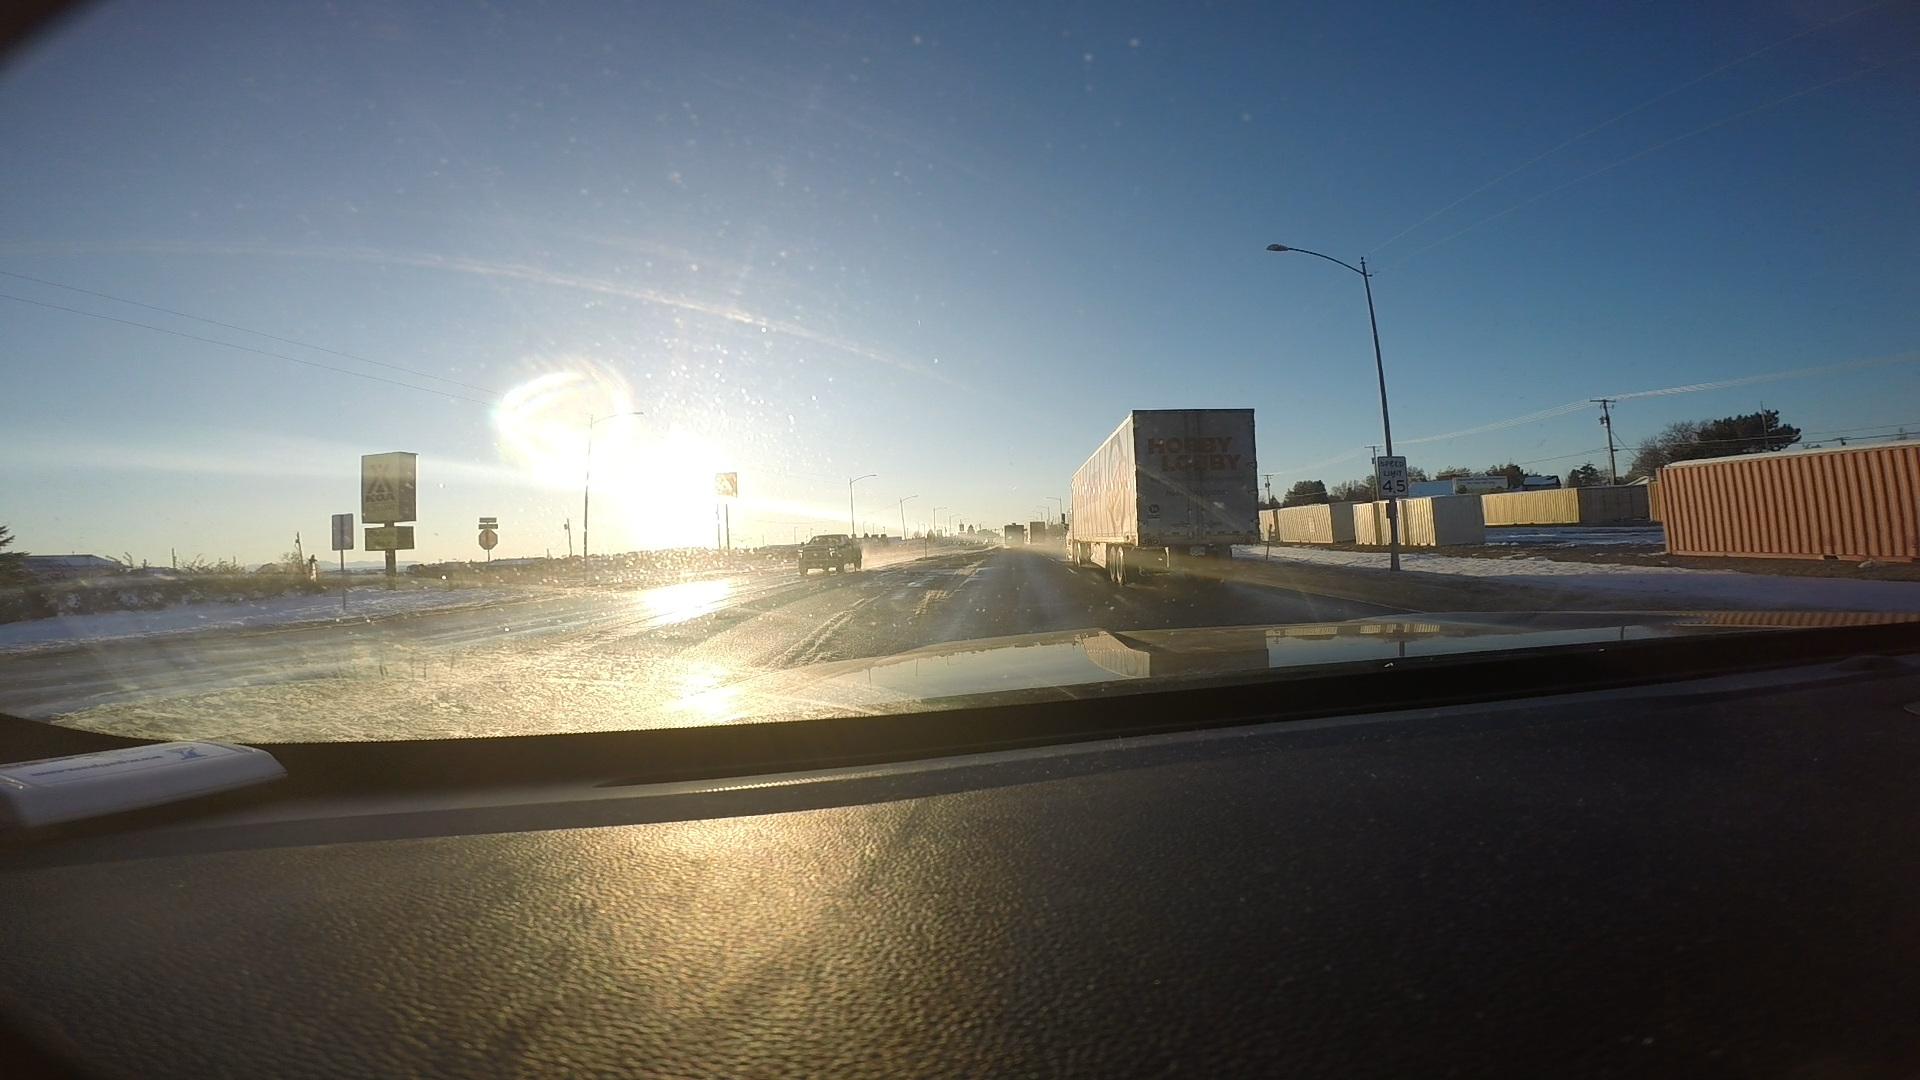
Speed limit sign label: mph45